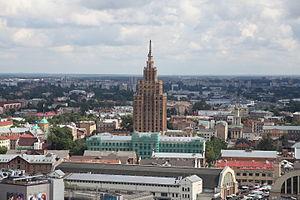
Riga est la capitale de la Lettonie. Construite sur la mer Baltique au fond du golfe de Riga, dans lequel se jette la Daugava, c'est un centre industriel, commercial, culturel et financier majeur de la région de Vidzeme.